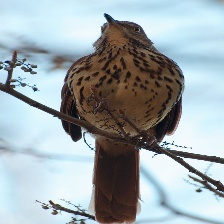
Species: BROWN THRASHER
Scientific name: TOXOSTOMA RUFUM